Yacoubian Building (Cairo)

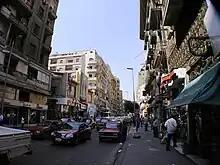
Cairo - Downtown - Talaat Harb Street, the Yacoubian building is on the left

The Yacoubian Building is a mixed-use building in Downtown Cairo, Egypt, built in 1937. Located on No. 34 on Talaat Harb Street, Cairo, the Art Deco style edifice was named after its Lebanese-Armenian owner and businessman Hagop Yacoubian. The architect of the building was Garo Balian.